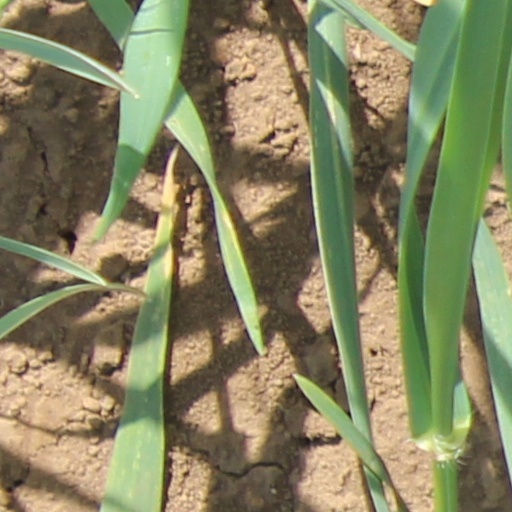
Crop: wheat